Sugar Creek Slavic Festival

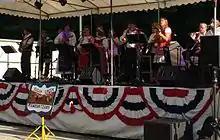
Sugar Creek Tamburitzans

The Sugar Creek Slavic Festival was held June 10 and 11 in Sugar Creek, Missouri. Scheduled entertainment included Grammy Award nominee Alex Meixner, the Sugar Creek Kolo Kids, the Hrvatski Obicaj Ethnic Dance Troupe Tamburitzans and village musicians. It also included the annual sausage eating competition sponsored by Peter May's House of Kielbasa.